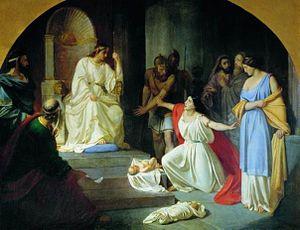
Voronej ou Voronège est une ville de l'Ouest de la Russie et la capitale administrative de l'oblast de Voronej. Sa population s'élevait à 1 058 547 habitants en 2018.